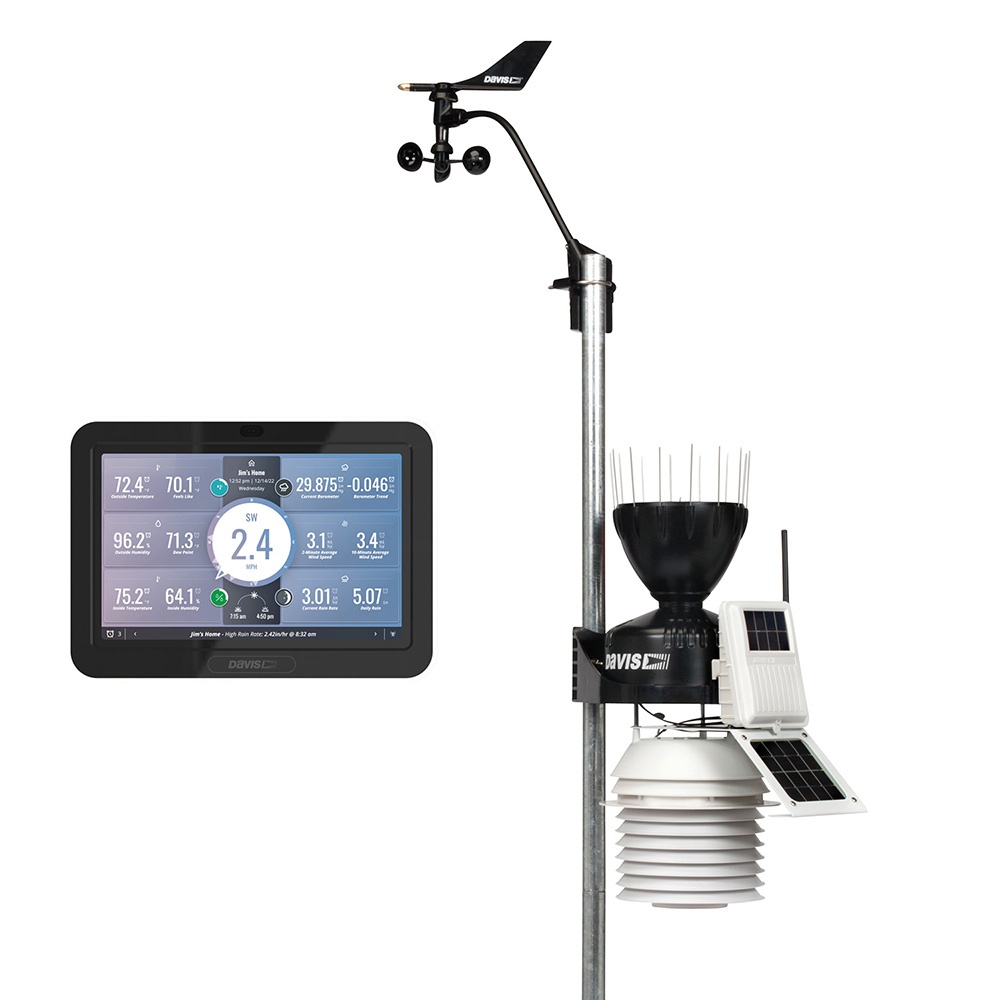
Davis Vantage Pro2 Wireless Weather Station w/WeatherLink Console  24hr Fan Aspirated Radiation Shield [6253]
Pro2 Wireless Weather Station with WeatherLink Console & 24hr Fan Aspirated Radiation Shield The Vantage Pro2 weather station provides the technology and real-time data you need to respond to changing conditions and make timely decisions. Engineered to handle rugged environments and deliver data with scientific precision year after year, the economical Vantage Pro2 offers the professional weather observer, or serious weather enthusiast, a robust performance with a wide range of options and sensors. Complete Features: Accurate, reliable weather monitoring with real-time data updates every 2.5 seconds Industry-leading transmission range of 1,000’/300 m from the sensor suite to the console Outside temperature and humidity sensors in a 24-hour Fan-Aspirated Radiation Shield for maximum accuracy Mount the anemometer up to 40’/12 m from the rest of the sensor suite for flexible siting Sensor suite also includes wind speed and direction; and rainfall Sensor suite’s rugged, weather-proof housing gives you years of reliable data Includes WeatherLink Console (6313) with a vibrant, HD color touchscreen Sensor suite is solar-powered with battery backup; the console is AC-powered with battery backup WeatherLink Console The WeatherLink Console revolutionizes the way you access, analyze, and understand your hyperlocal weather data reported by your Vantage Pro2™orVantage Vue® sensor suite, or your custom network of multiple Davis sensors. One intuitive device lets you receive and display data from your local network and connect to Wi-Fi to push your data to the WeatherLink Cloud. WeatherLink Features: Use the vibrant HD touchscreen to easily navigate, view, and analyze your weather data on one intuitive device Customize the dashboard to show up to 21 parameters – from temperature to the wind to rain – and see the information that matters to you Use the full database of historical records stored right on the console to create custom graphs and analyze your data Choose from hundreds of parameters and a dozen sounds to get notified about the environmental changes you care about most The WeatherLink Console is a fully functional and powerful data display, storage, and analysis tool on its own – no Wi-Fi required. Or you can connect to Wi-Fi to join the WeatherLink community and upload and share data safely and securely 24hr Fan Aspirated Radiation Shield: The 24-Hour Fan Aspirated Radiation Shield includes a solar- and battery-powered, motor-driven fan that draws a constant airflow through the sensor chamber. At night, when the effects of radiation are less, the fan runs on the battery. This provides more accurate temperature readings than passive shielding alone. 24hr Fan Aspirated Radiation Shield Features: A motor-driven fan draws a constant airflow through the sensor chamber at 500 feet per minute (2,5 m/s) At night, when the effects of radiation are less, this solar-powered model runs on battery power and the airflow slows to 280 feet per minute (1,4 m/s) Install your own sensor in the sensor chamber Sensor chamber: (inch) 2.24” x 3” / (mm) 56.8 mm x 76.2 mm Includes 10 plates, rechargeable batteries, mounting hardware, and 25 ft. (7,6 m) cable *Mounting hardware included; mounting pole sold separately Specifications: Barometric Pressure: Yes Humidity: Yes Remote Monitoring: Yes Temperature: Yes Wind: Yes Wireless: Yes Box Dimensions: 12"H x 19"W x 24"L WT: 15.95 lbs UPC: 011698015351 Quick Guide (pdf)
Brand: Davis Instruments
Category: Hardware > Tools > Measuring Tools & Sensors > Weather Forecasters & Stations